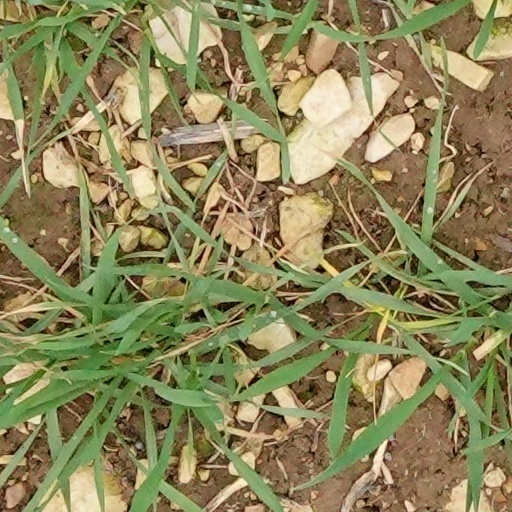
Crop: wheat